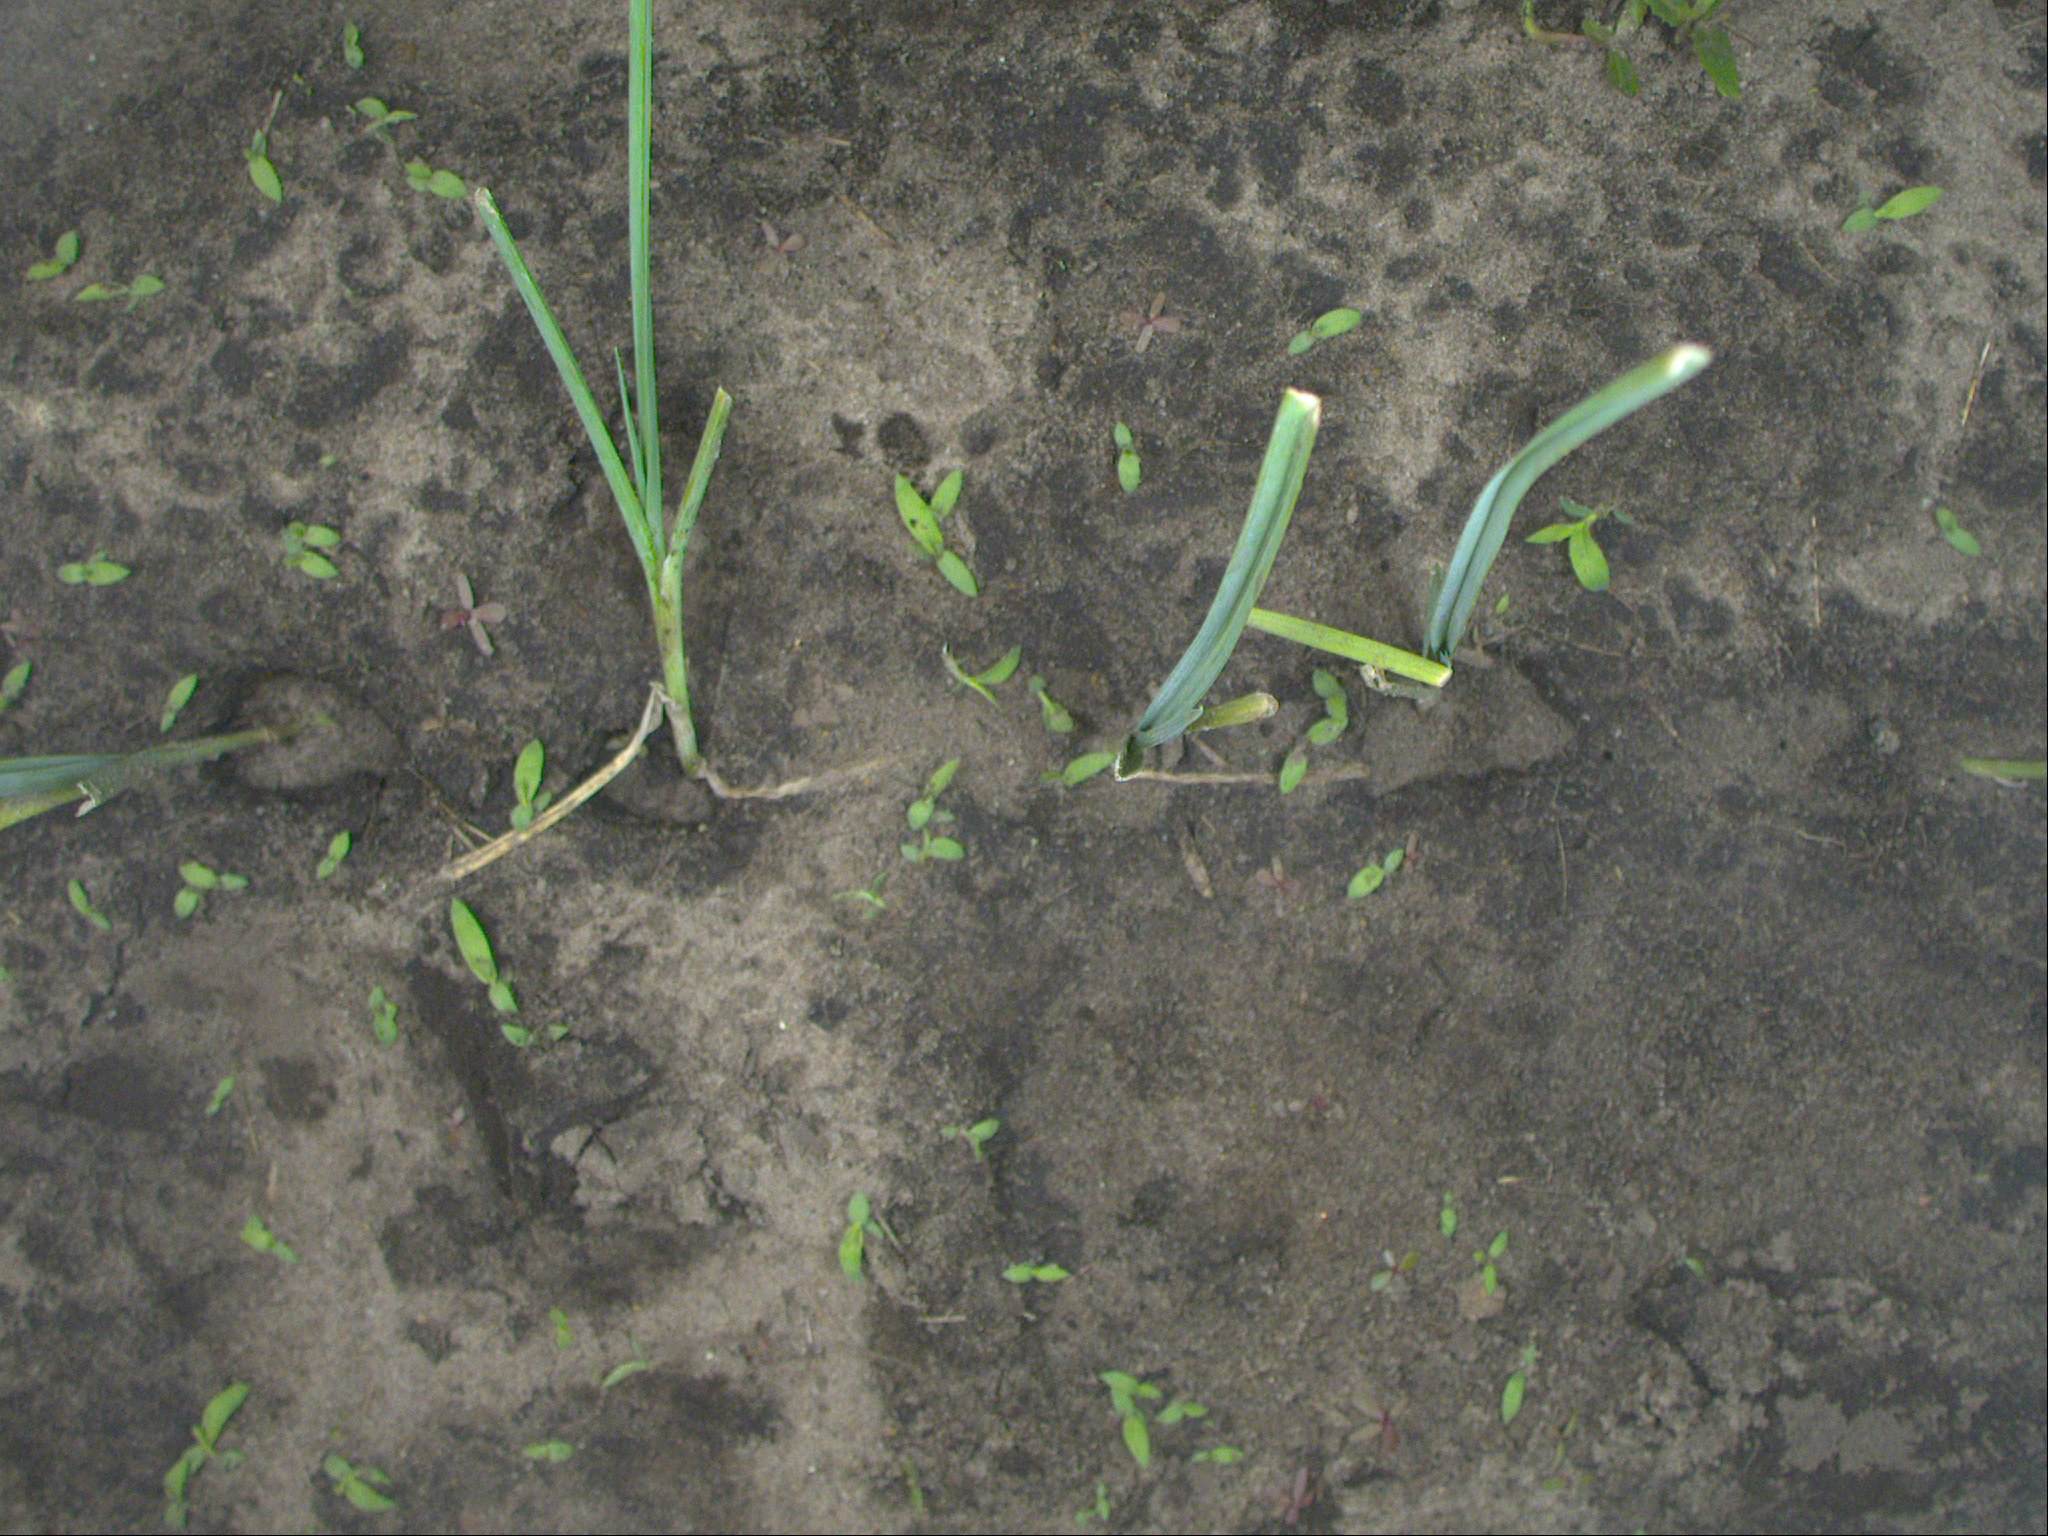
Crop: leek
Objects: leek, leek, leek, leek, stem_leek, stem_leek, stem_leek, stem_leek